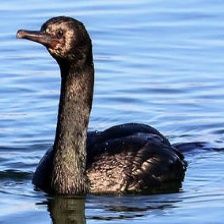
Species: BRANDT CORMARANT
Scientific name: PHALACROCORAX PENICILLATUS